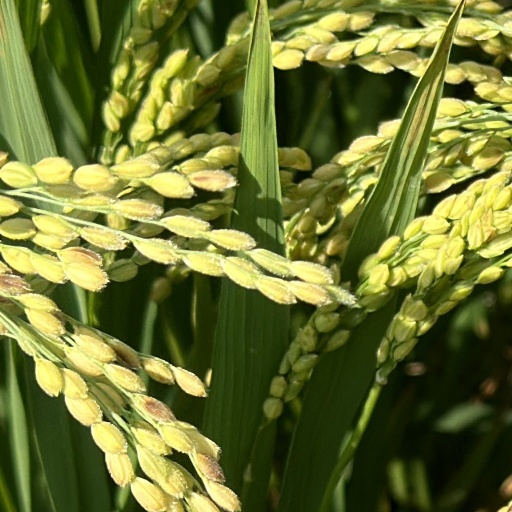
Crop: rice